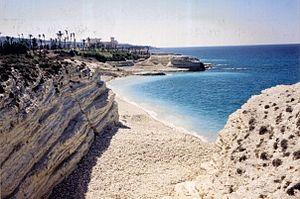
Bourj Islam, ou Bordj Islam, est un gros village côtier et station balnéaire du nord-ouest de la Syrie, dépendant administrativement du district de Lattaquié. Bourj Islam se trouve au bord de la Méditerranée, au nord de Lattaquié et proche de Salib al-Turkman au nord, d'al-Chabatliyeh au nord-est, d'Aïn al-Baïdeh à l'est et d'al-Chamiyeh au sud. Selon le recensement de 2004, le village comptait une population de 5 652 habitants, majoritairement alaouites.